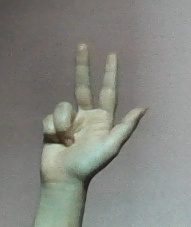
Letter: al